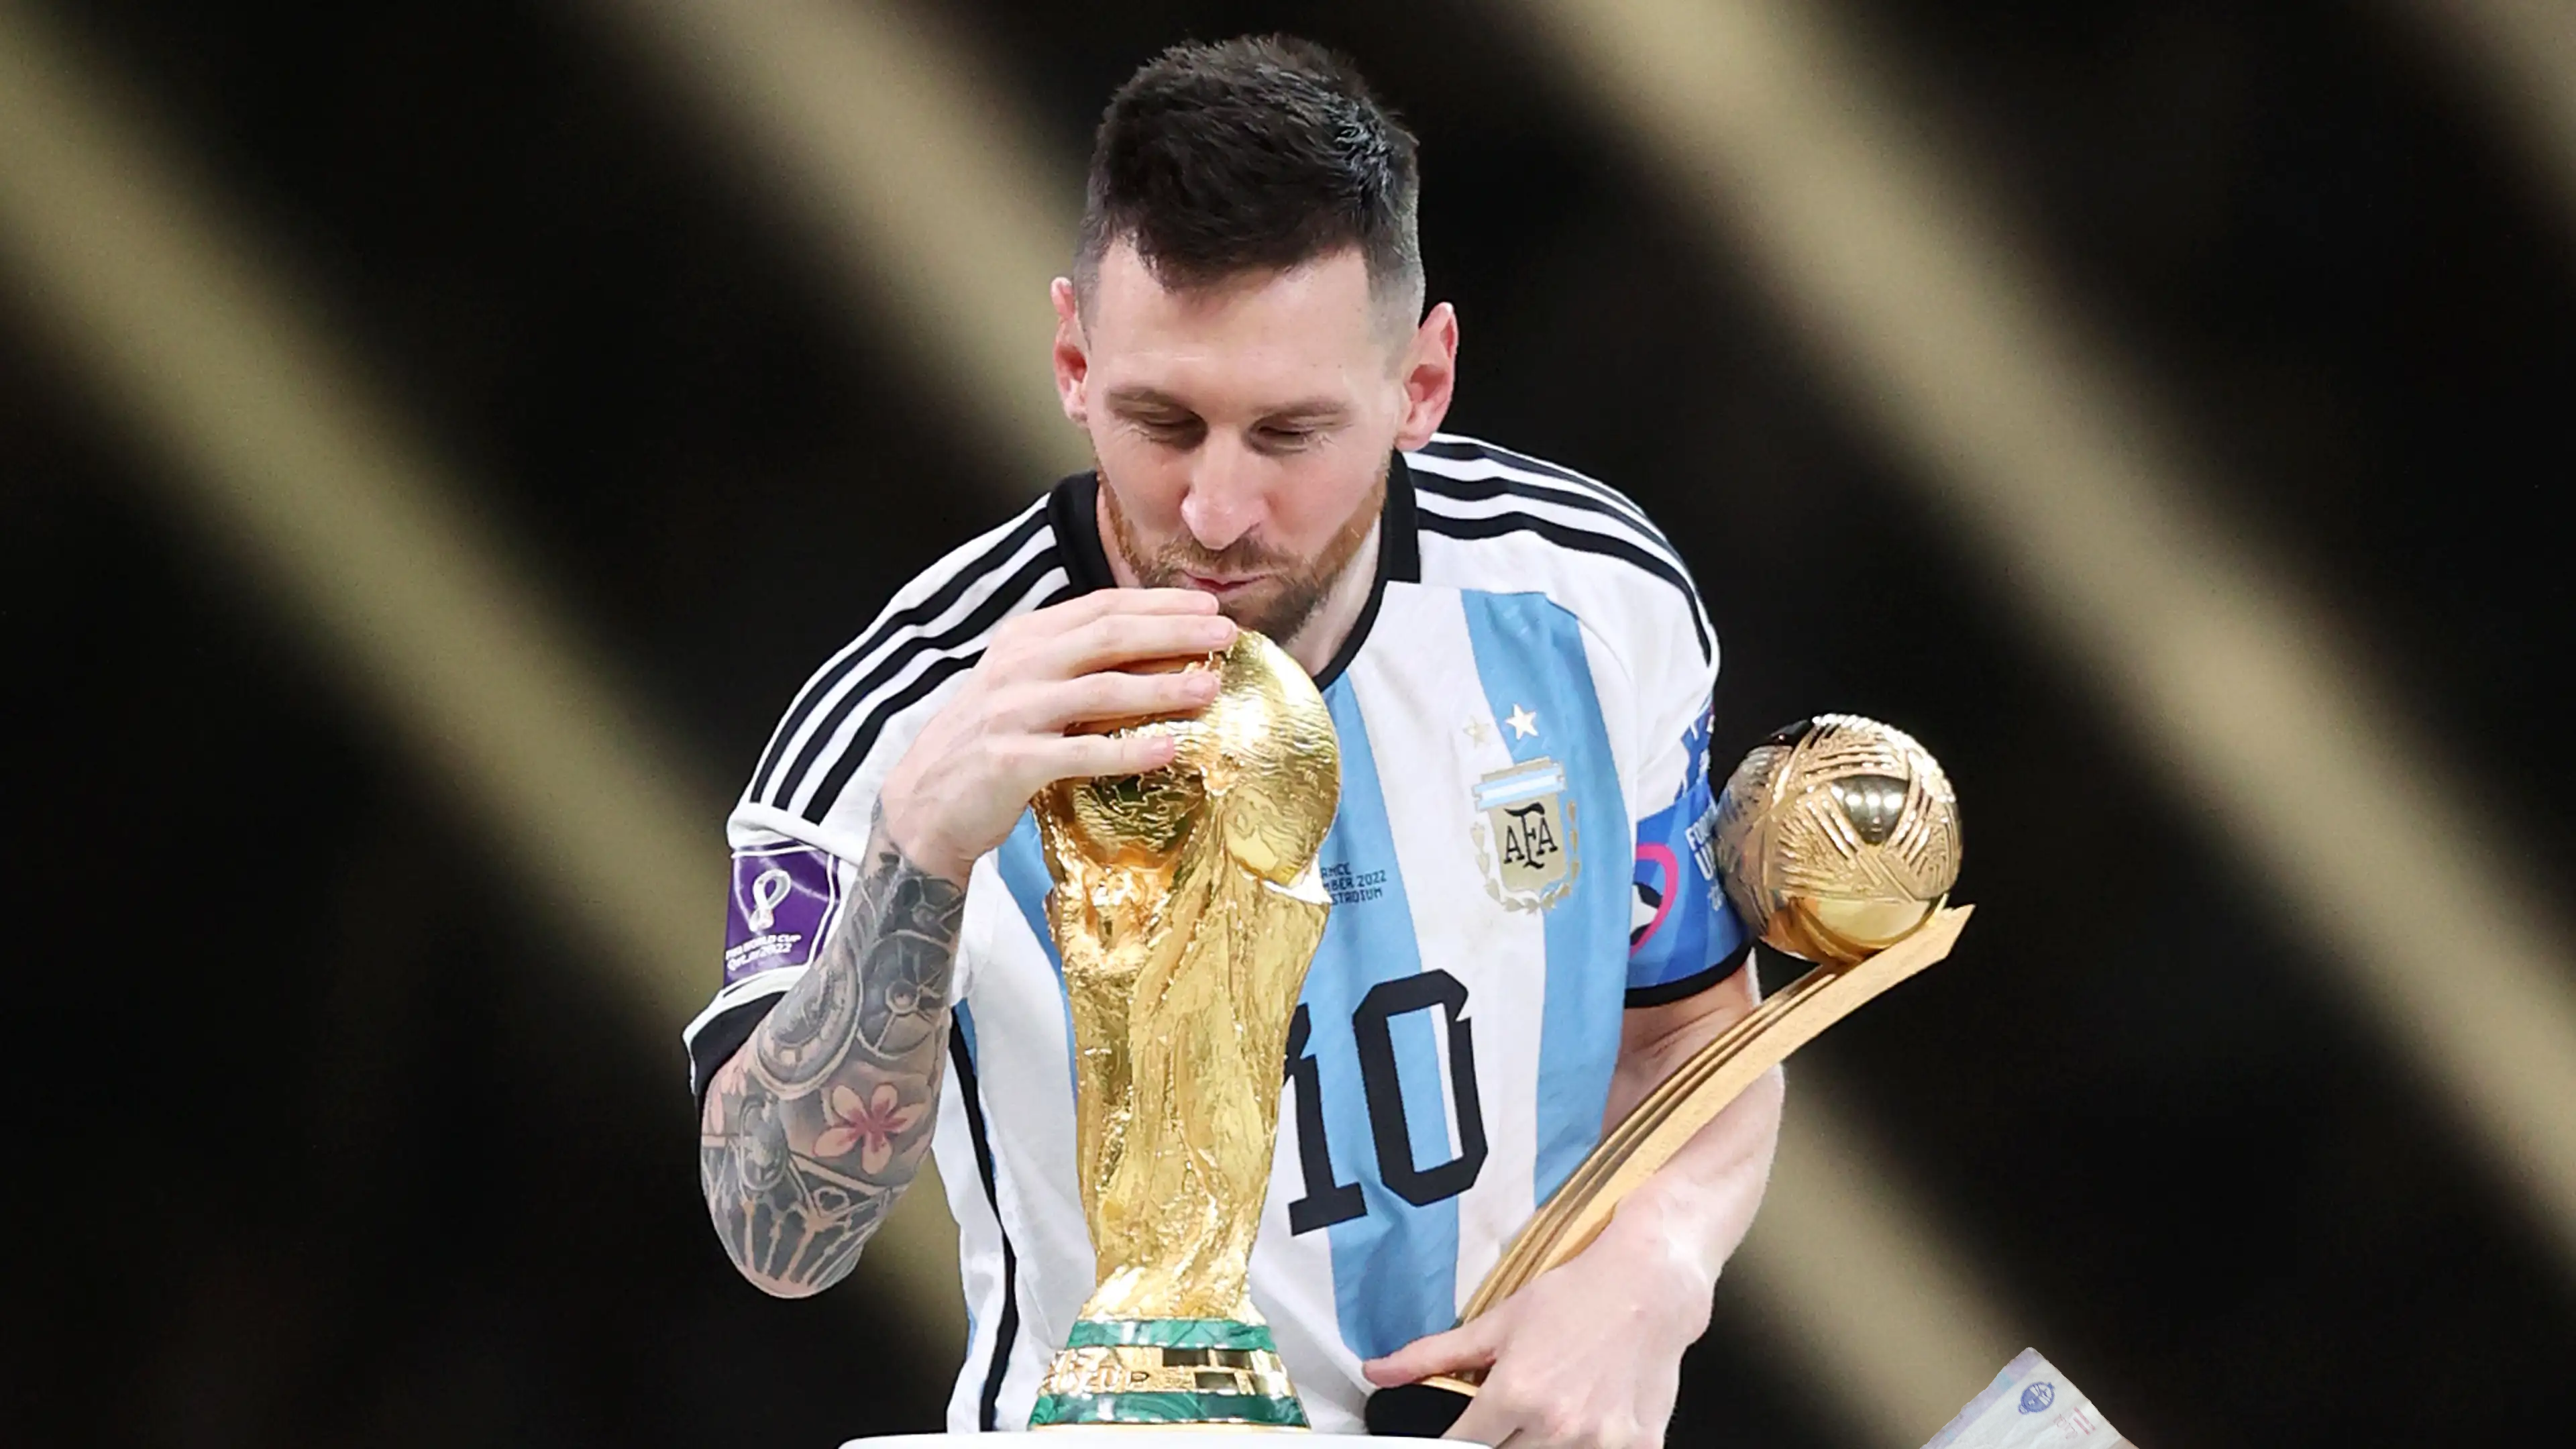
Denominación: 100